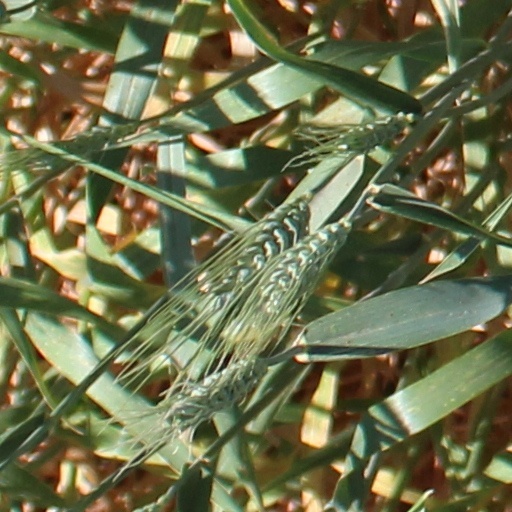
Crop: wheat